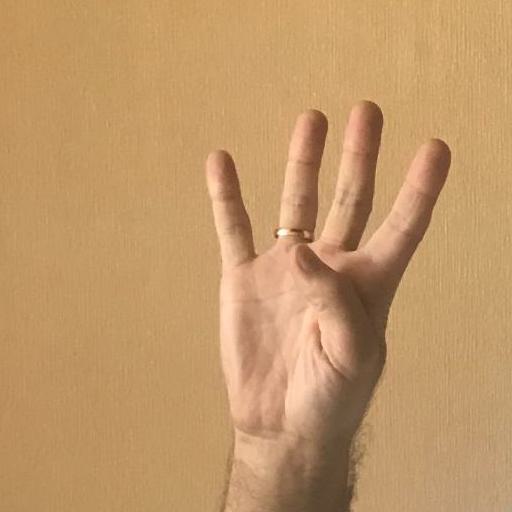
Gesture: four